James Madison Preparatory School

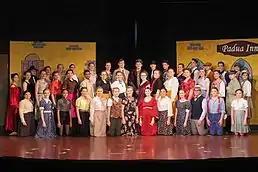
JMPS cast of "Kiss Me Kate"

Fine arts programs include a choir, string section and a rock band. These perform rehearsed pieces at school concerts, and are open to any students interested in joining them. The presence of these groups on campus is determined entirely by student interest.